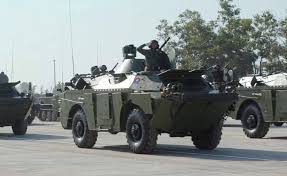
Label: BTR